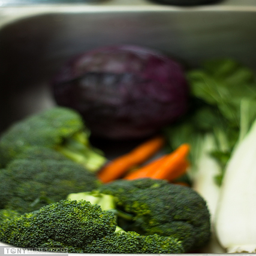
Fresh vegetables in a sink to be washed.
A mixture of broccoli, carrots and cabbage.
A shiny metal sink filled with assorted fresh veggies.
A bowl of vegetables that include carrots, cabbage, and broccoli.
A silver bin holding different kinds of vegetables.